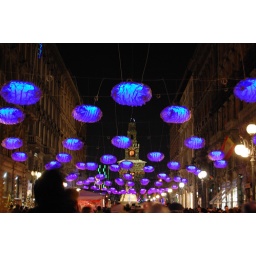
blue clouds in the city center